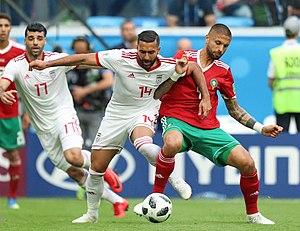
L’équipe du Maroc de football participe à la Coupe du monde de football de 2018 organisée en Russie du 14 au 15 juillet 2018.
Manuel Marouan da Costa Trindade Senoussi, plus communément appelé Manuel da Costa, est un footballeur international marocain, né le 6 mai 1986 à Saint-Max évoluant au poste de défenseur central.